Macdonald-Harrington Building

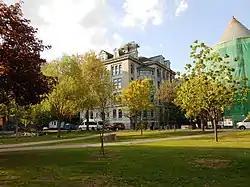
Macdonald-Harrington as seen from McGill's Lower Field.

The basement contains the workshop, laser cutting room, archive room, light room (photography studio) and dark room. These services are offered free-of-charge to architecture and urban planning students in the building. The ground floor contains the lecture hall (G-10) dedicated to guest lectures, an engineering microcomputing facility, the media centre, the architecture lounge (known as “the cellar”) and an architecture supply store. The latter two are managed by the Architecture Students’ Association.